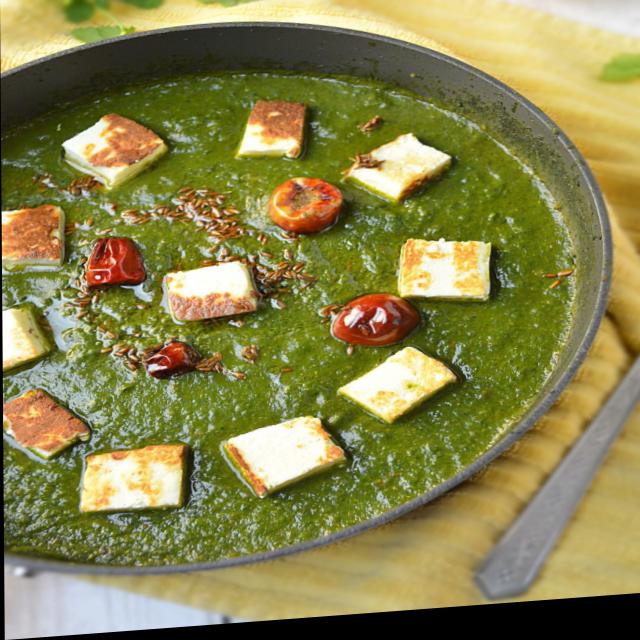
Dish: palak_paneer